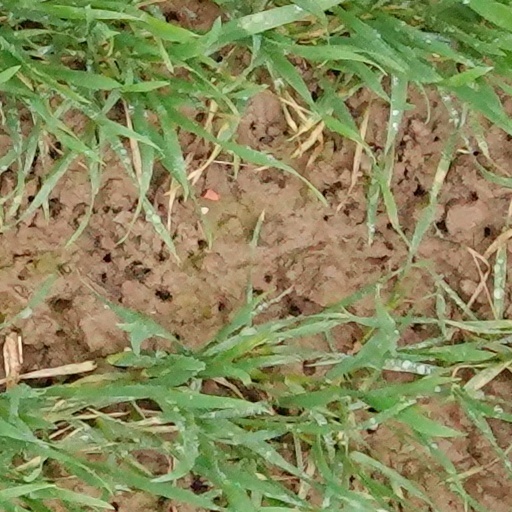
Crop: wheat